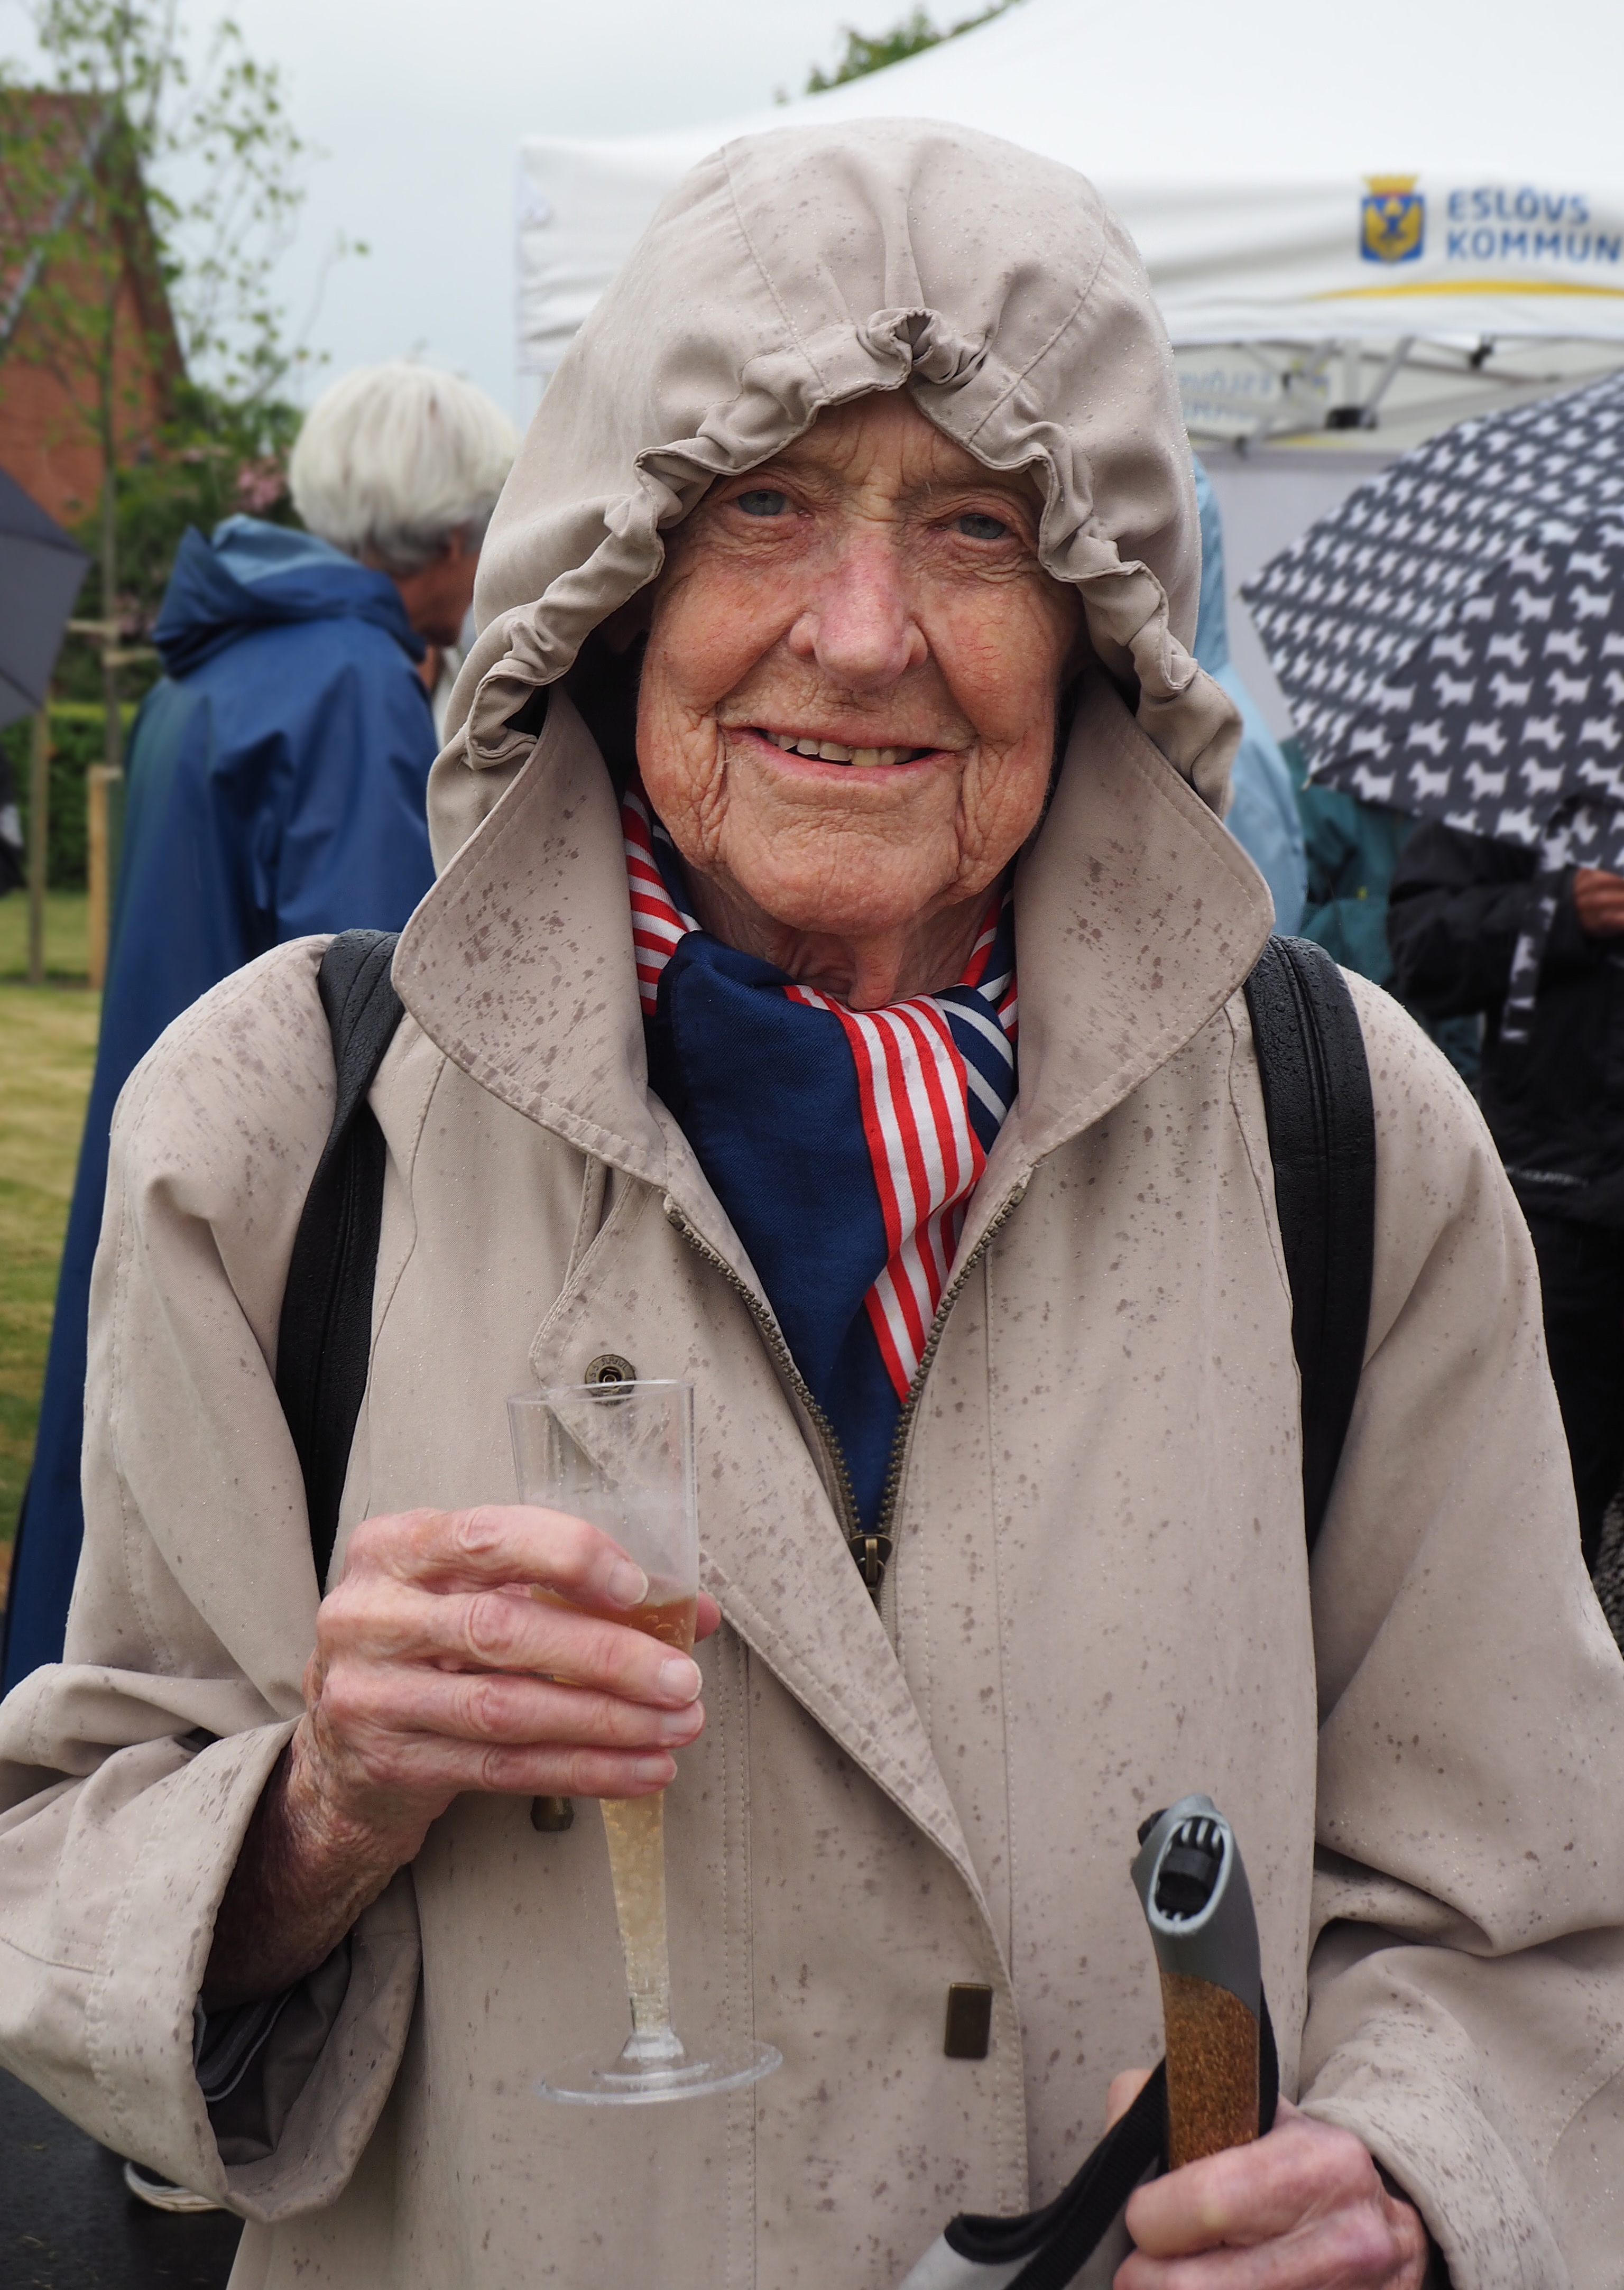
man, person, people, woman, rain, male, senior citizen, champagne, older, pensioner, bubbler, rain coat, champagne glass